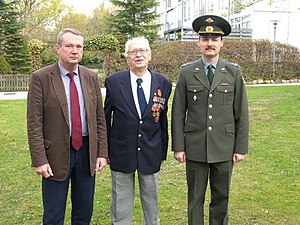
Erik Aarestrup
Erik Aarestrup da han modtager sin sidste hædersbevisning fra den russiske stat. Det er Erik Aarestrup i midten. Fotograferet ved hans bopæl på Rytterbakken i Helsingør.
Erik Aarestrup da han modtager sin sidste hædersbevisning fra den russiske stat. Det er Erik Aarestrup i midten. Fotograferet ved hans bopæl på Rytterbakken i Helsingør.
Poul Erik Aarestrup var en dansk modstandsmand.